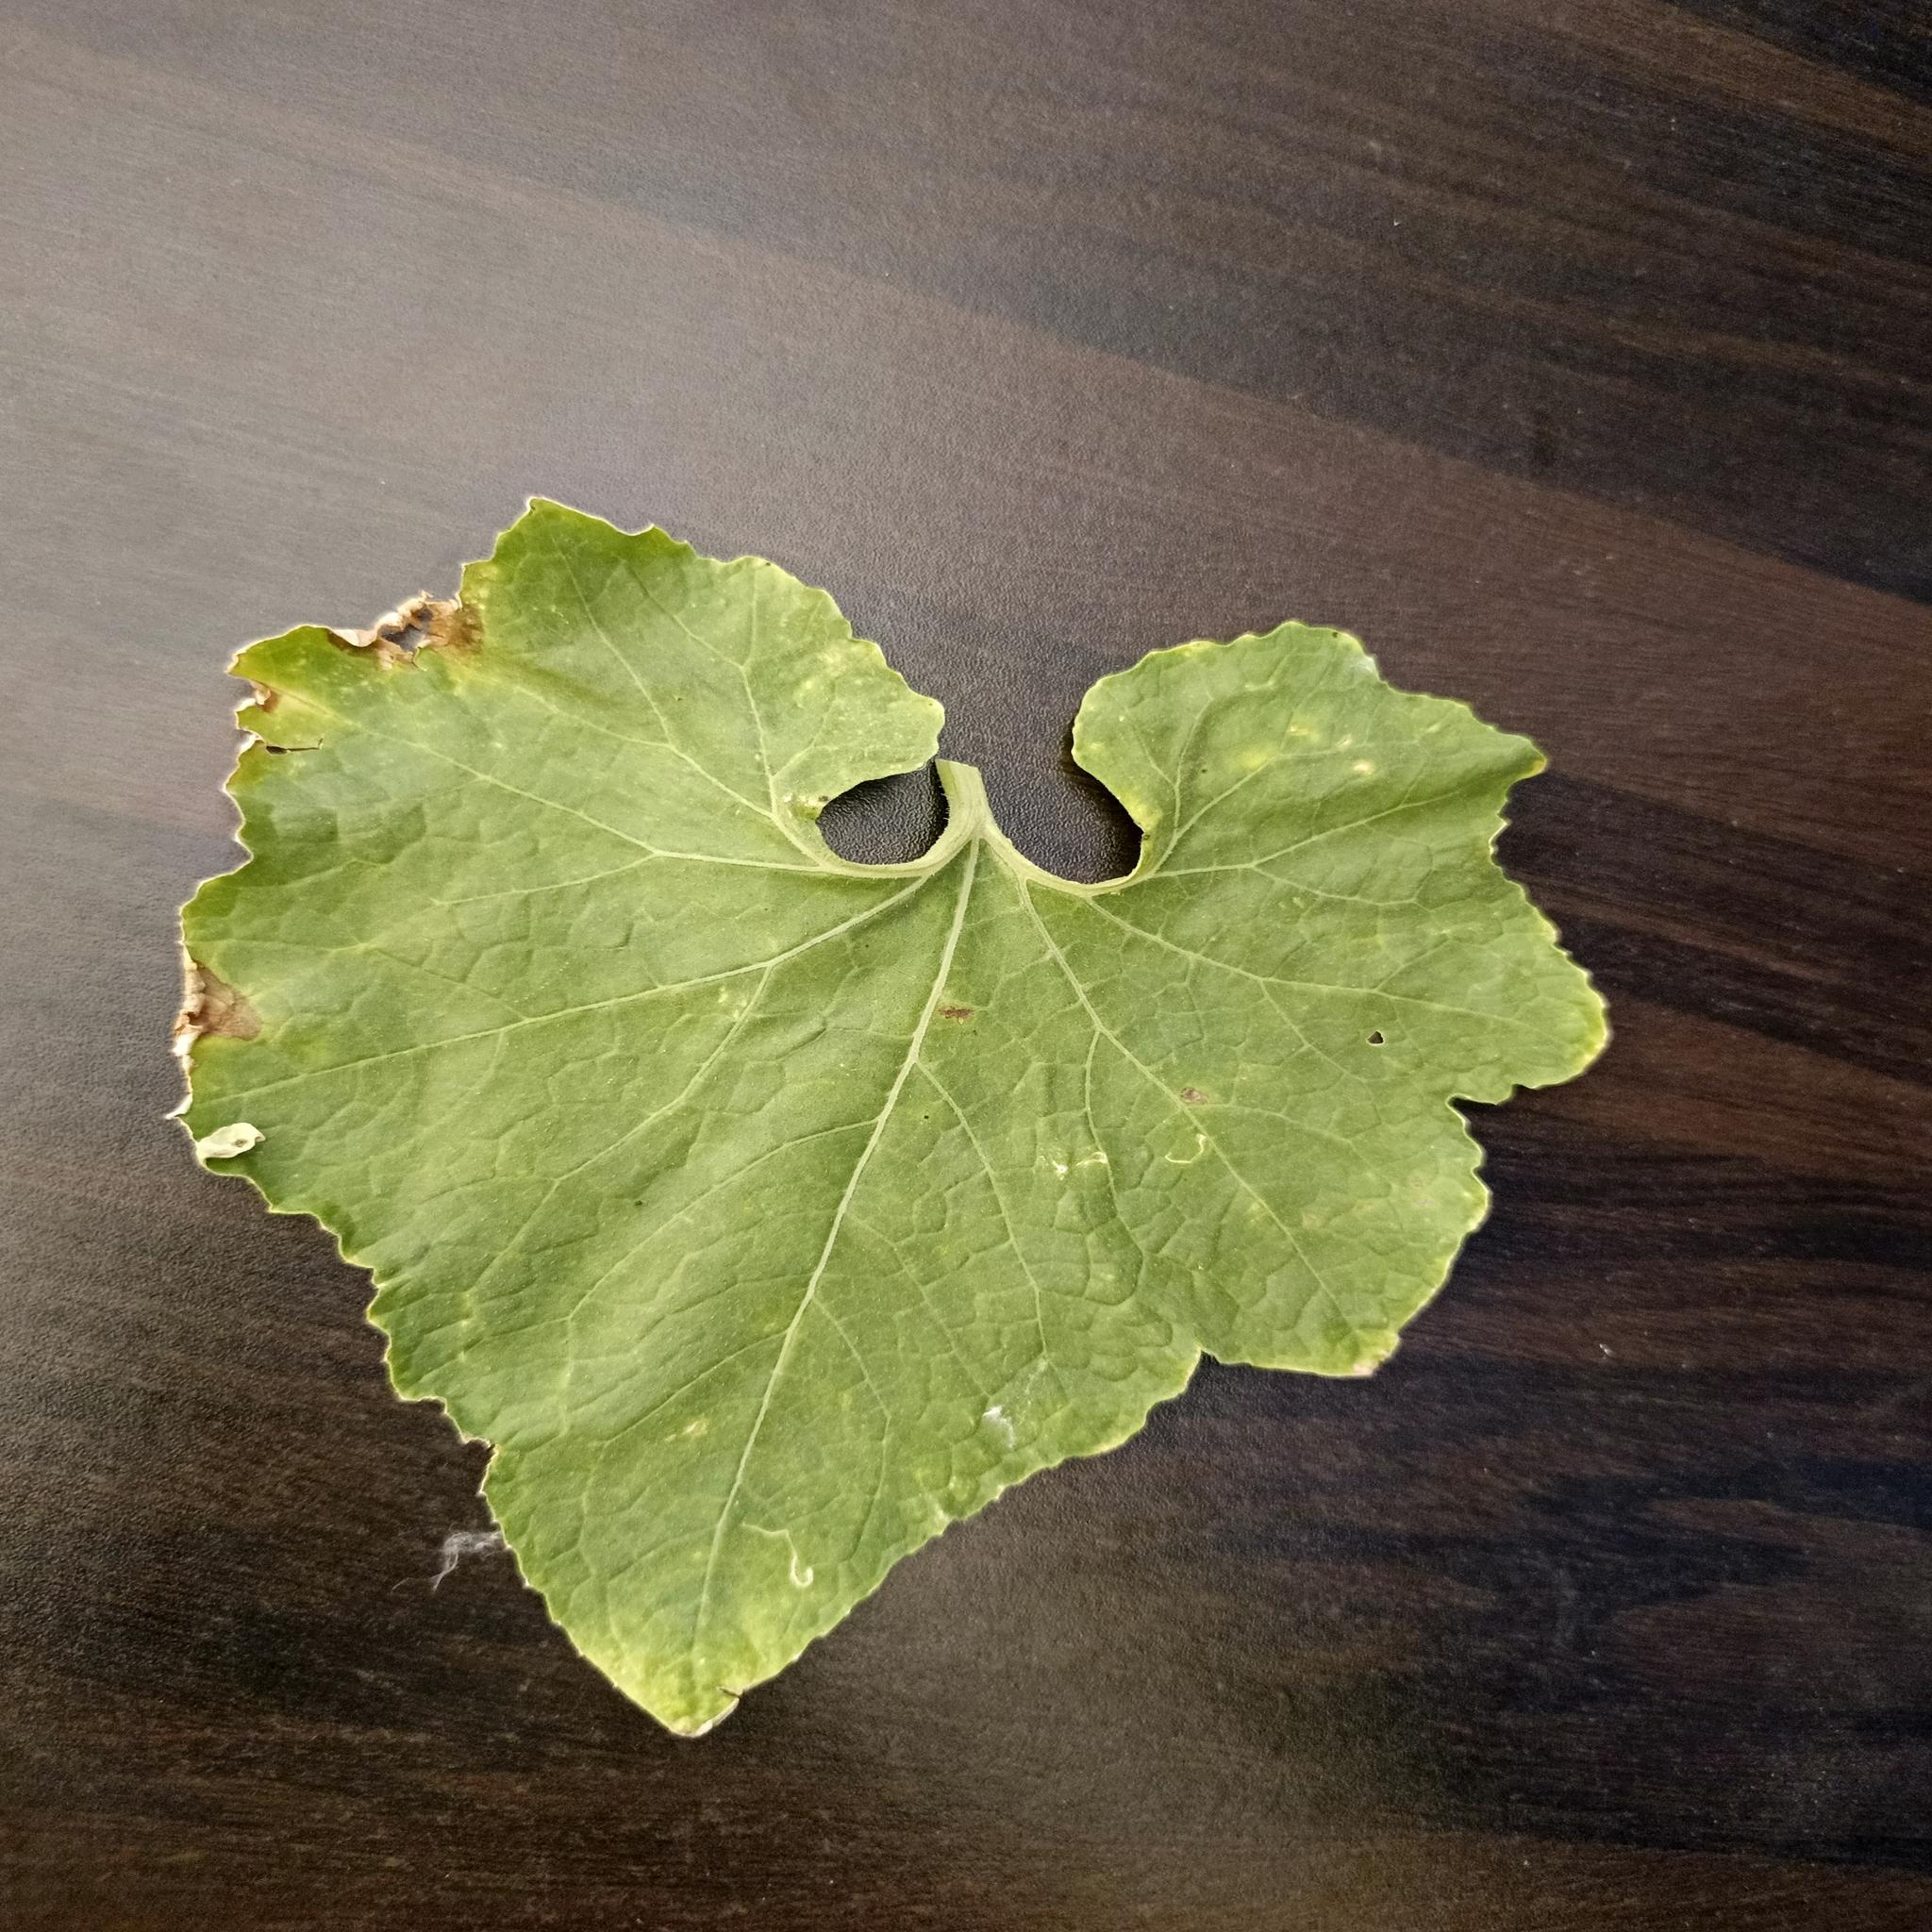
Label: Downy mildew